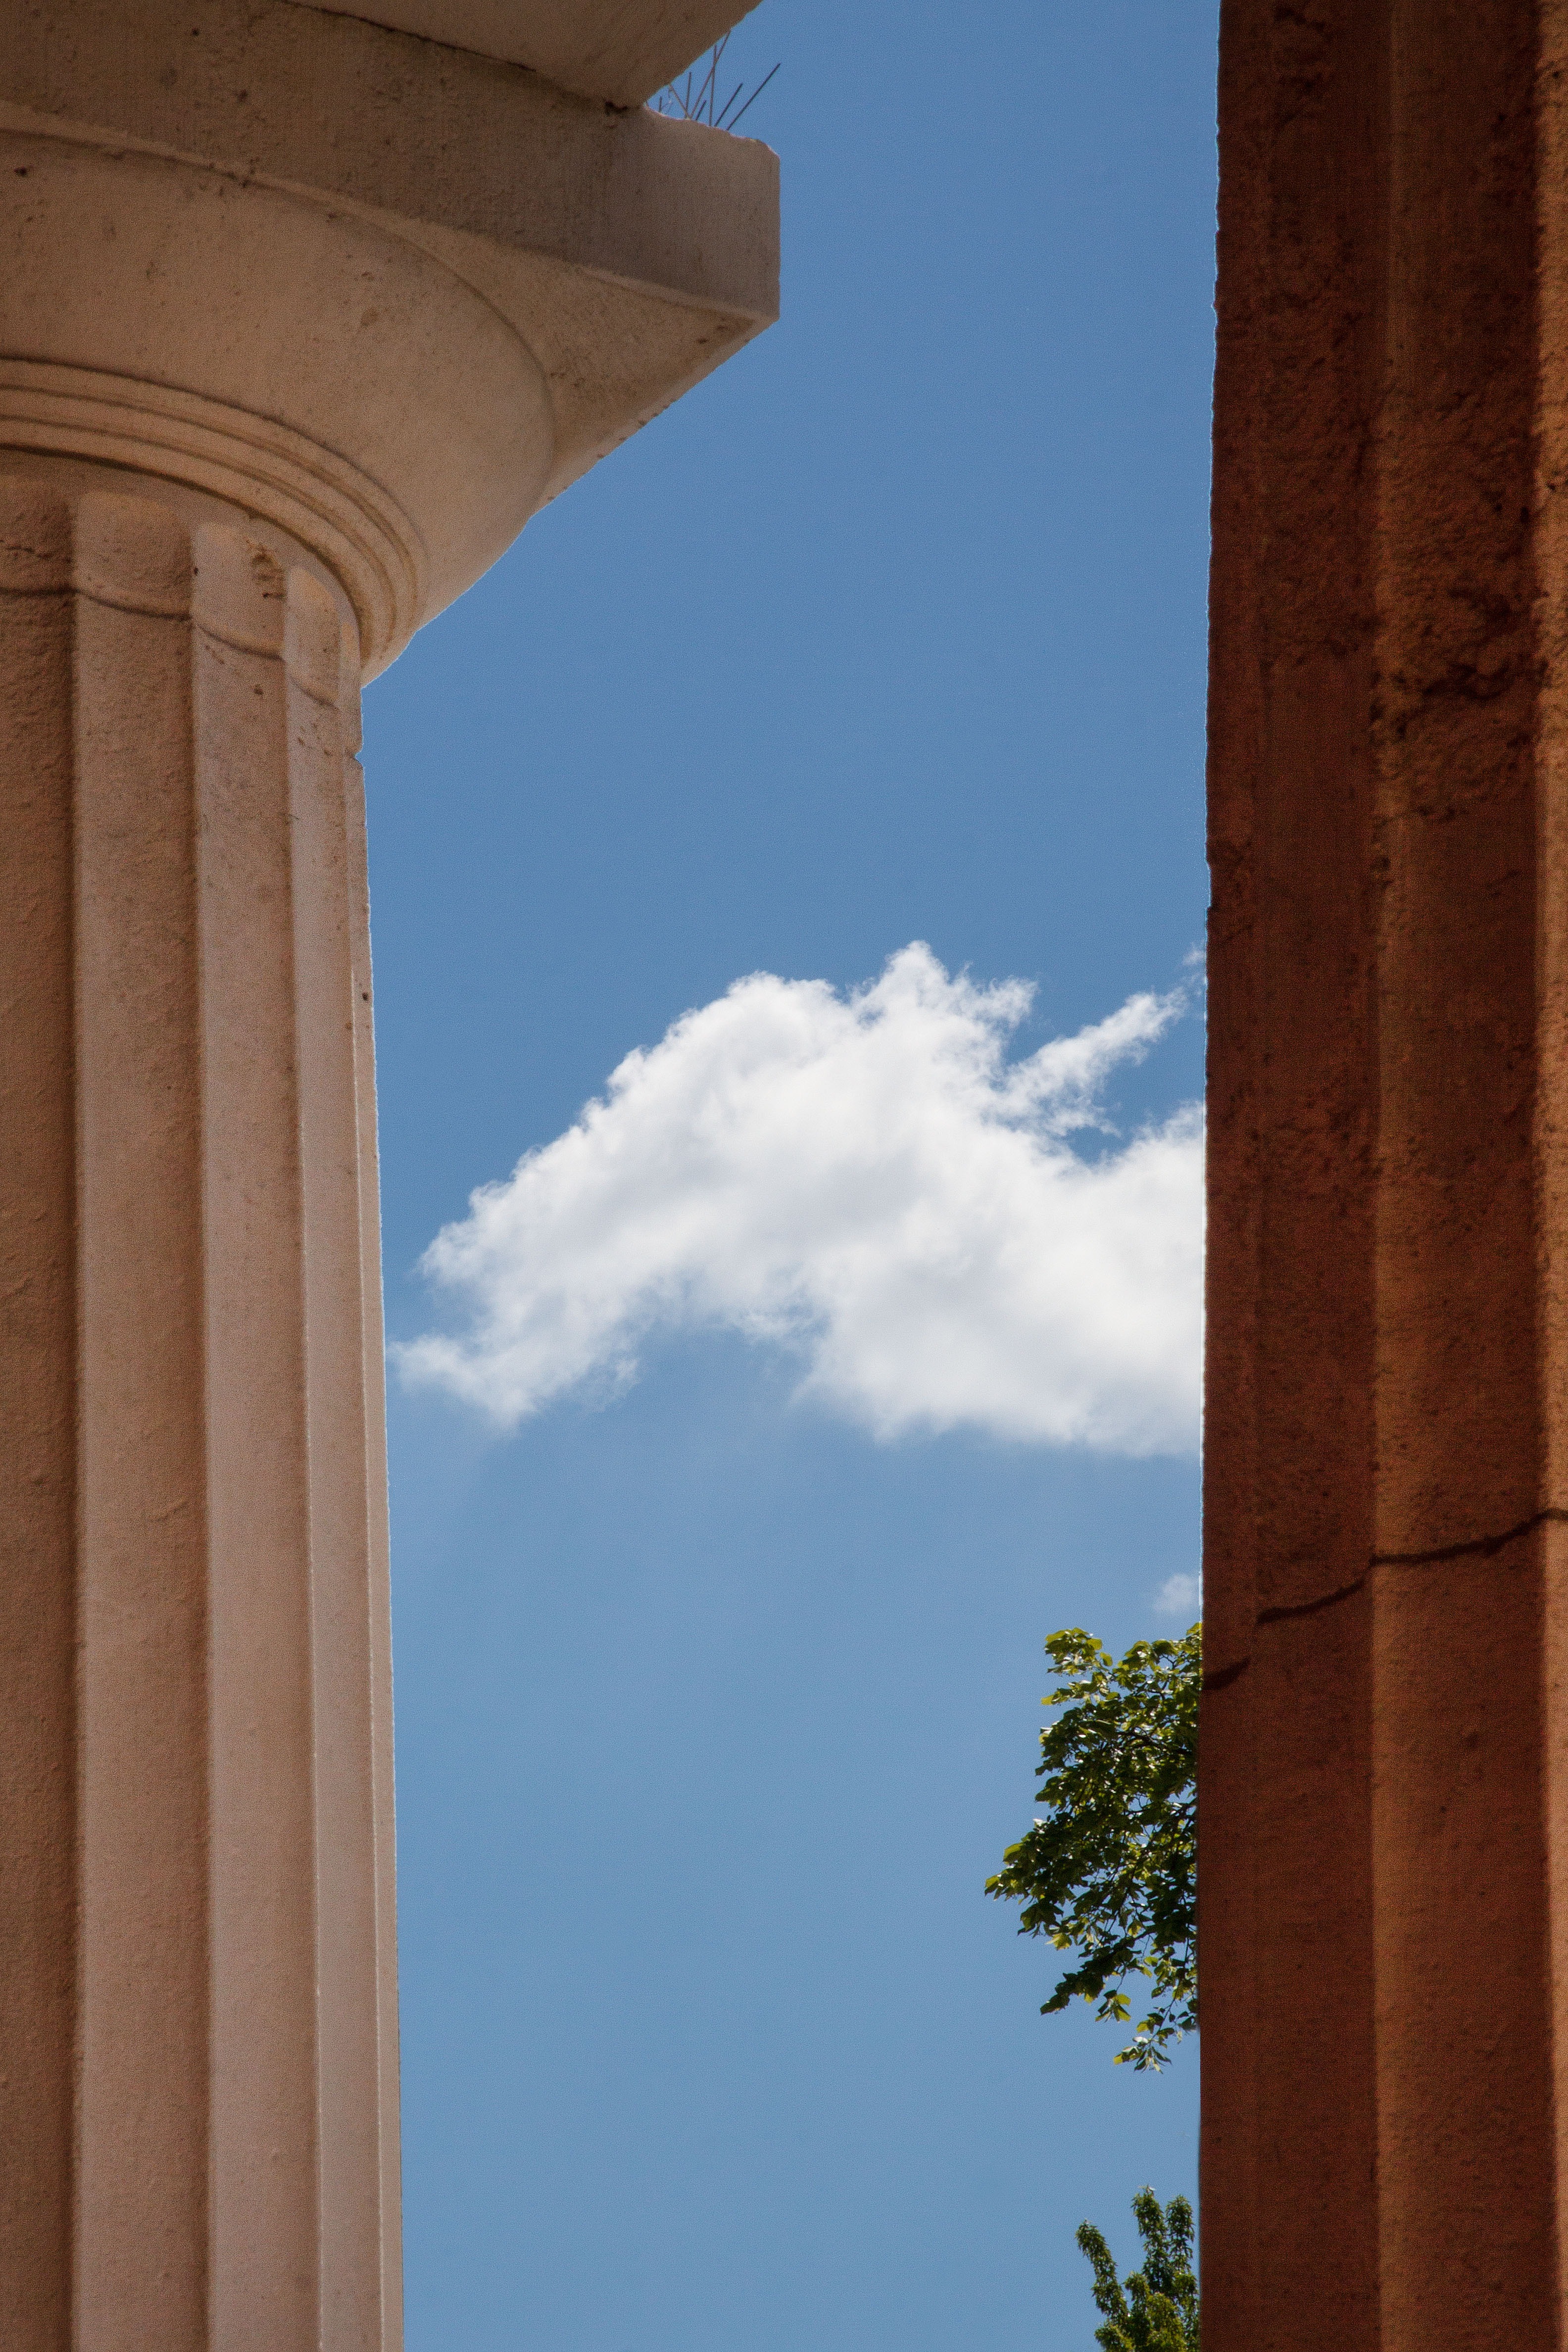
architecture, structure, sky, arch, column, tower, landmark, facade, blue, cemetery, art, temple, greece, rock carving, doric columns, classical order